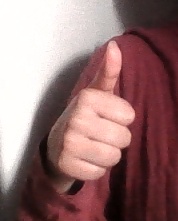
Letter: aleff